Bence Máté

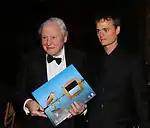
with Sir David Attenborough, London, 2014

'The Invisible Bird Photographer'. The természetfilm.hu scientific film workshop, owned by , was commissioned by Spektrum Television to shoot a 3 x 26-minute series. The slow motion camera shots were prepared by Máté. Director: Attila Molnár; cinematographer: Zsolt Marcell Tóth, Máté; narrator: Péter Rudolf.